Kemba Walker

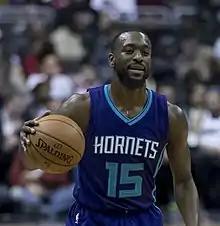
Walker in 2016

In the newly renamed Charlotte Hornets' opening game against the Milwaukee Bucks on October 29, Walker led an impressive comeback in an overtime 108–106 victory. The Hornets had been 24 points down by the fourth quarter when they staged a comeback; Walker scored a three-pointer with 1.6 seconds left to force overtime and later hit the shot that clinched the game as well. He finished with 26 points, 5 assists, and 6 rebounds. The following day, he signed a four-year, $48 million contract extension with the Hornets. On December 5, 2014, Walker hit his second game-winner of the season in a 103–102 win over the New York Knicks. On December 27, in a 94–102 loss to the Orlando Magic, he scored a then career-high 42 points and set a Charlotte Hornets franchise record for most points scored in a half with his 35 points that he posted in the second. On January 3, against the Orlando Magic, Walker scored 30 points to pass Kendall Gill for 10th place on the Charlotte Hornets all-time scoring list with 4,160 points. In three back-to-back games played between the January 3 and 7, Walker scored 30, 33, and 31 points in victories over the Orlando Magic, the Boston Celtics, and the New Orleans Pelicans respectively; he thereby joined Larry Johnson, Glen Rice, and Kelly Tripucka as one of four players in Charlotte Hornets' franchise history to have three or more consecutive games of scoring 30-plus points. Walker also hit his fifth game-winner of his career and his third of the season on January 7 in the 98–94 victory over the Pelicans. On January 12, he was named the Eastern Conference Player of the Week for games played Monday, January 5, through Sunday, January 11. Over the week, he led the Hornets to a 4–0 record and averaged 30.3 points, 5.8 rebounds, and 4.5 assists in 36.2 minutes, while shooting .500 from the field (44–88), .364 from beyond the three-point line (8–22) and .893 from the free-throw line (25–28).